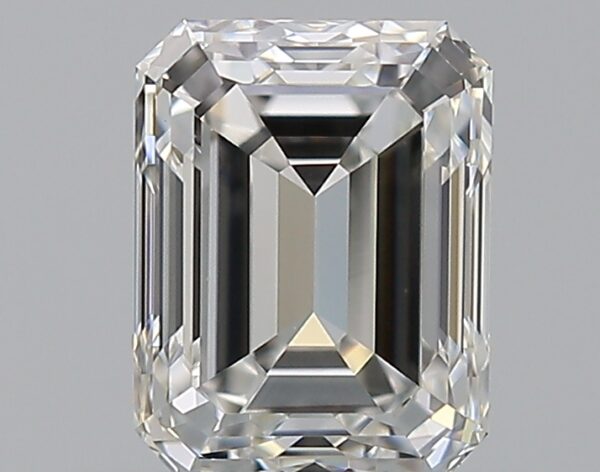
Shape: emerald
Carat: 0.7
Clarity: VVS2
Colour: G
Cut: GD
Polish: EX
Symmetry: VG
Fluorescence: N
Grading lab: GIA
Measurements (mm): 5.47 x 4.2 x 3.02